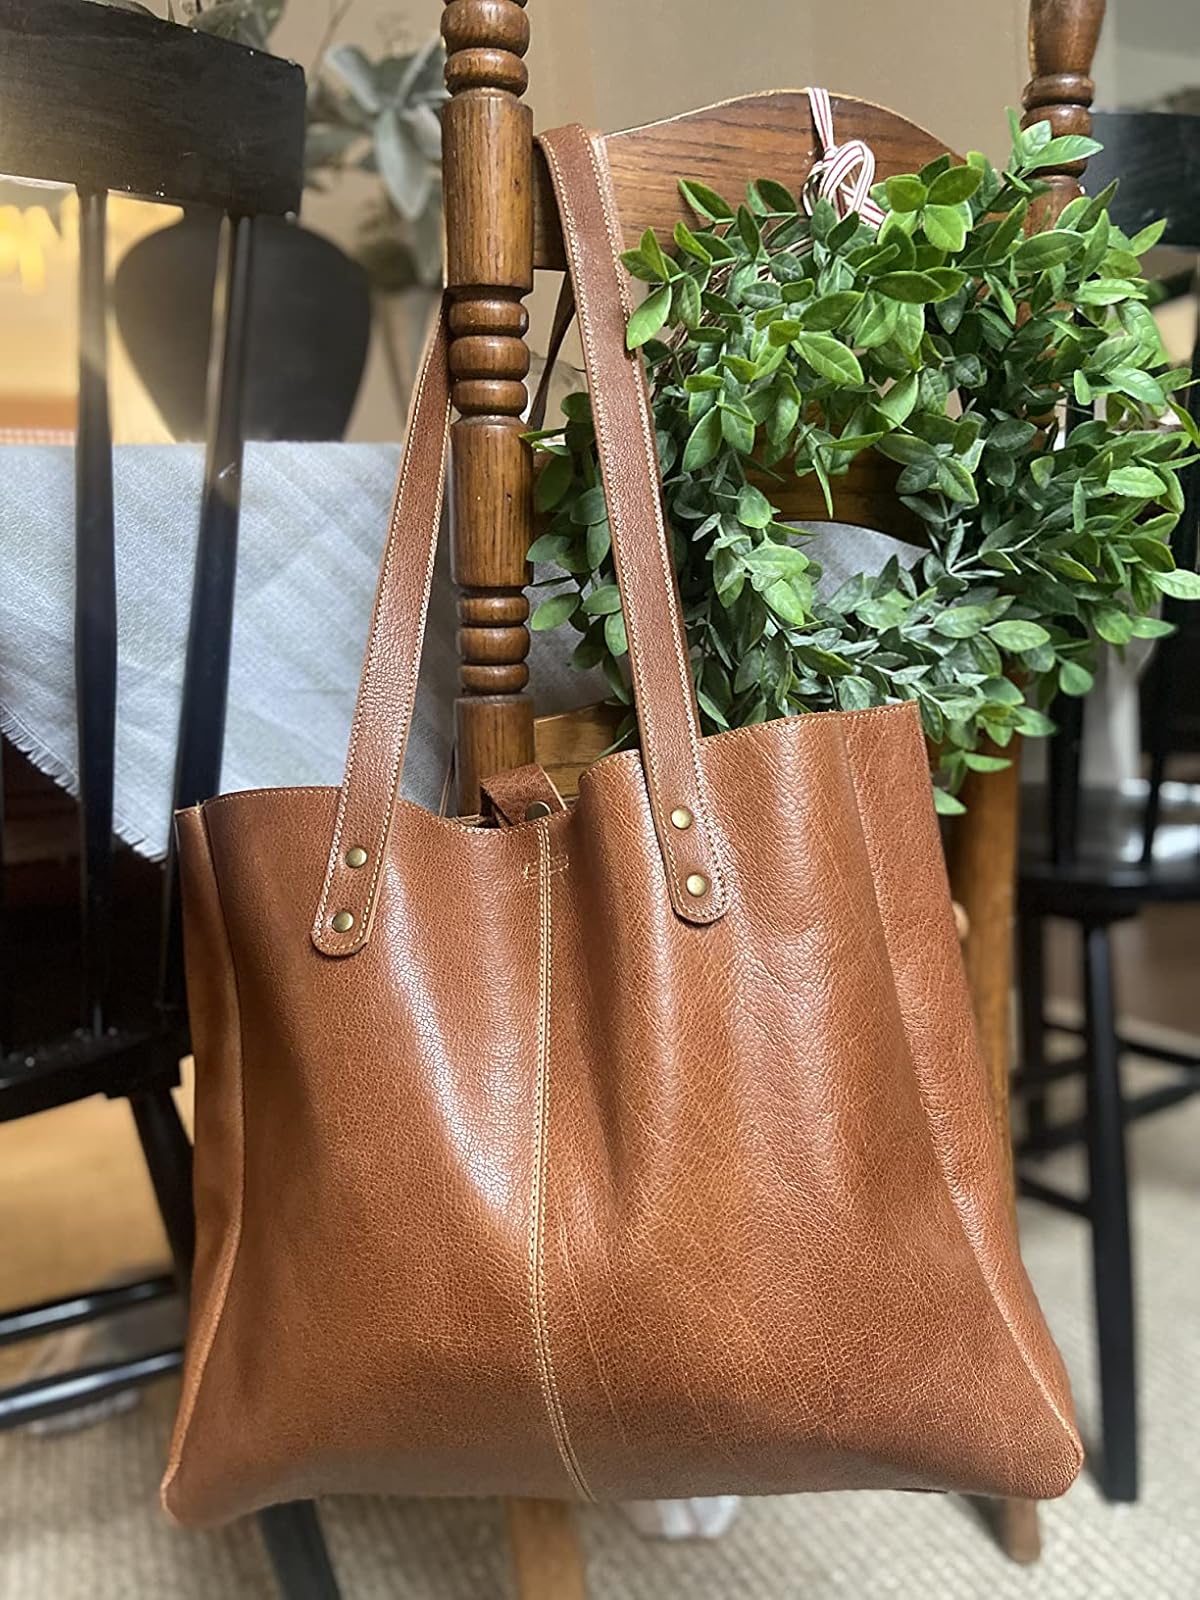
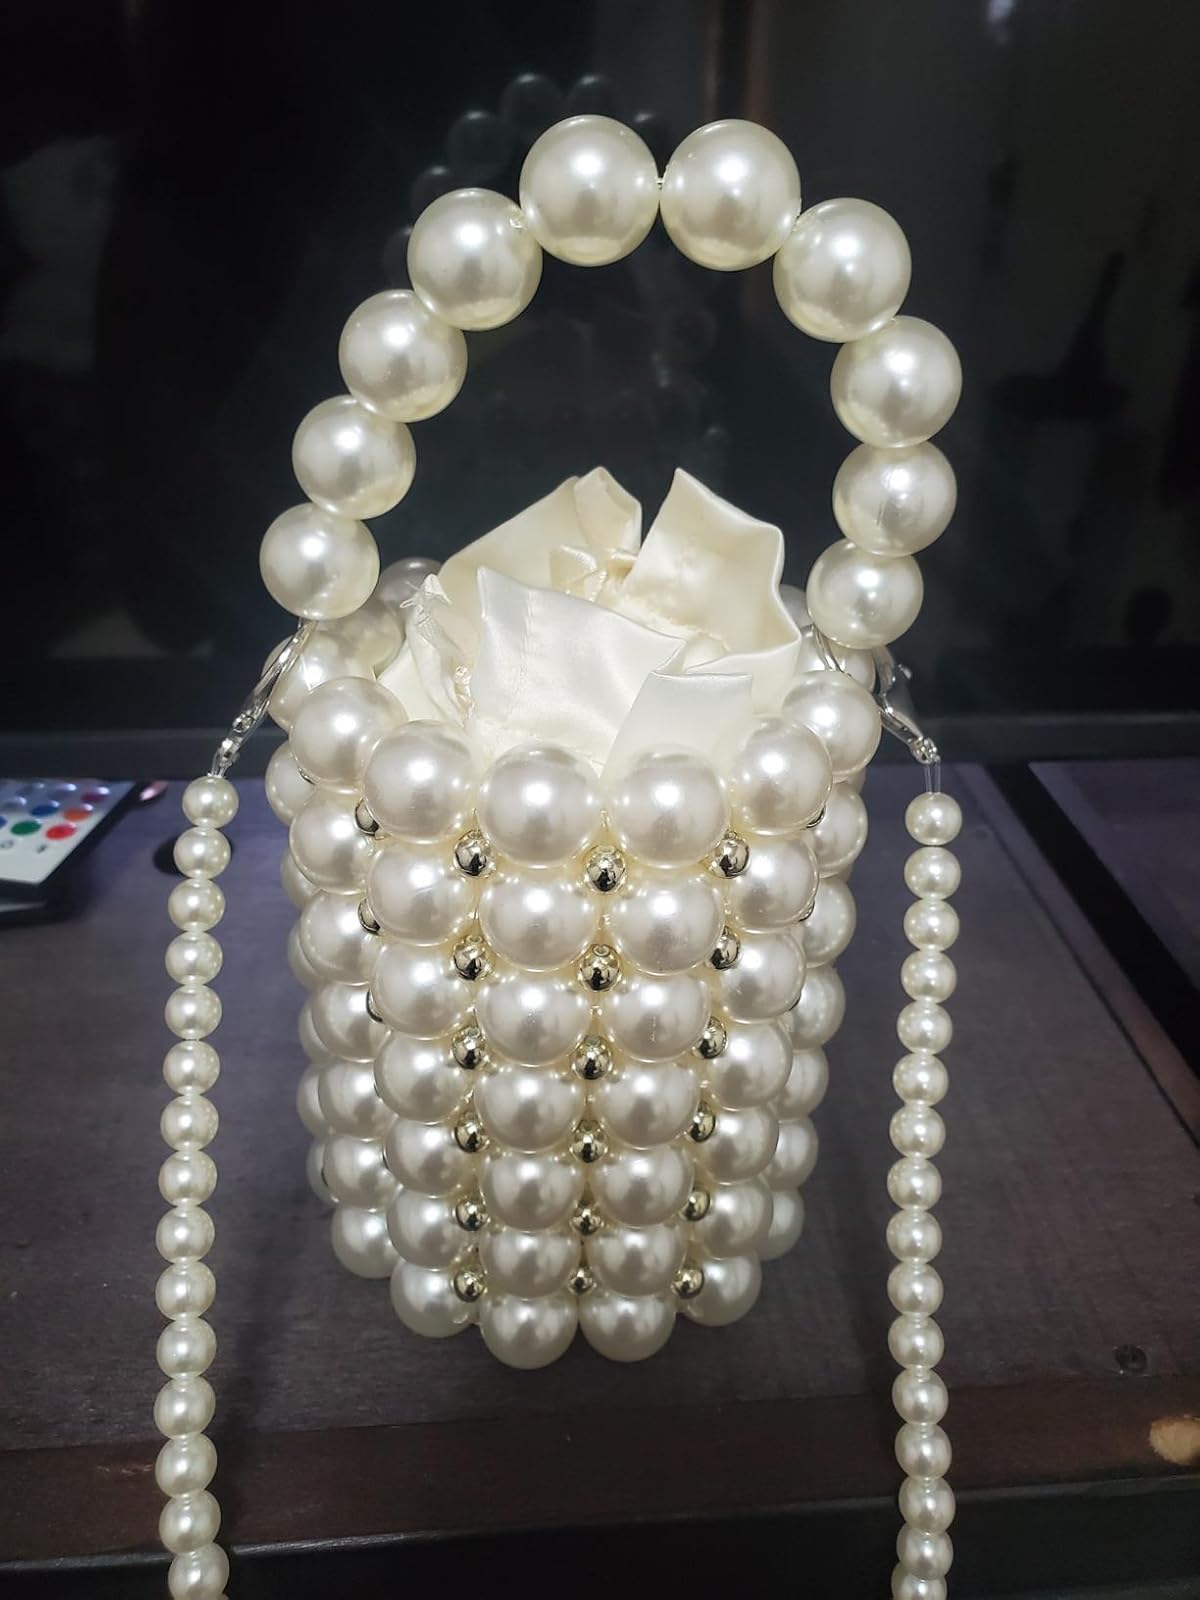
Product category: accessories_handbag
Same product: no